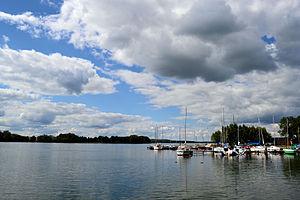
Czaplinek est une ville de la voïvodie de Poméranie occidentale, dans le nord-ouest de la Pologne. Elle est le siège de la gmina de Czaplinek, dans le powiat de Drawsko. Sa population s'élevait à 7 184 habitants en 2013.